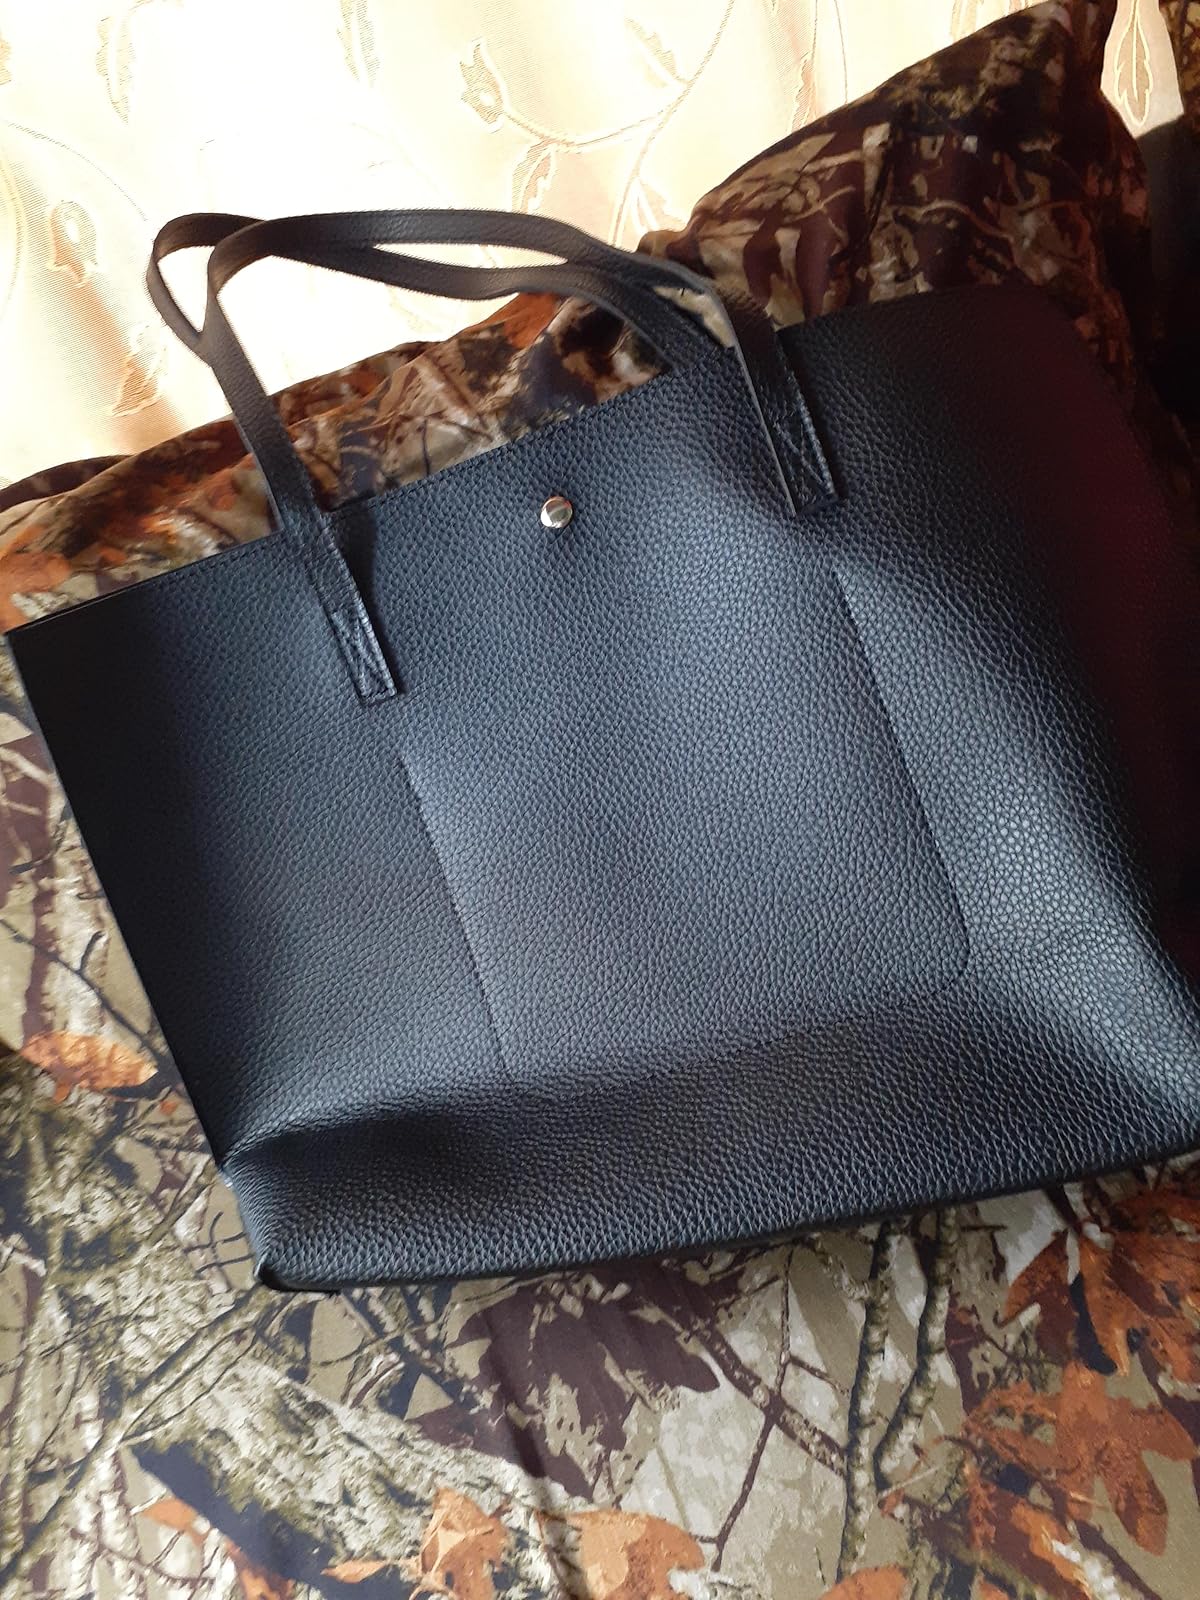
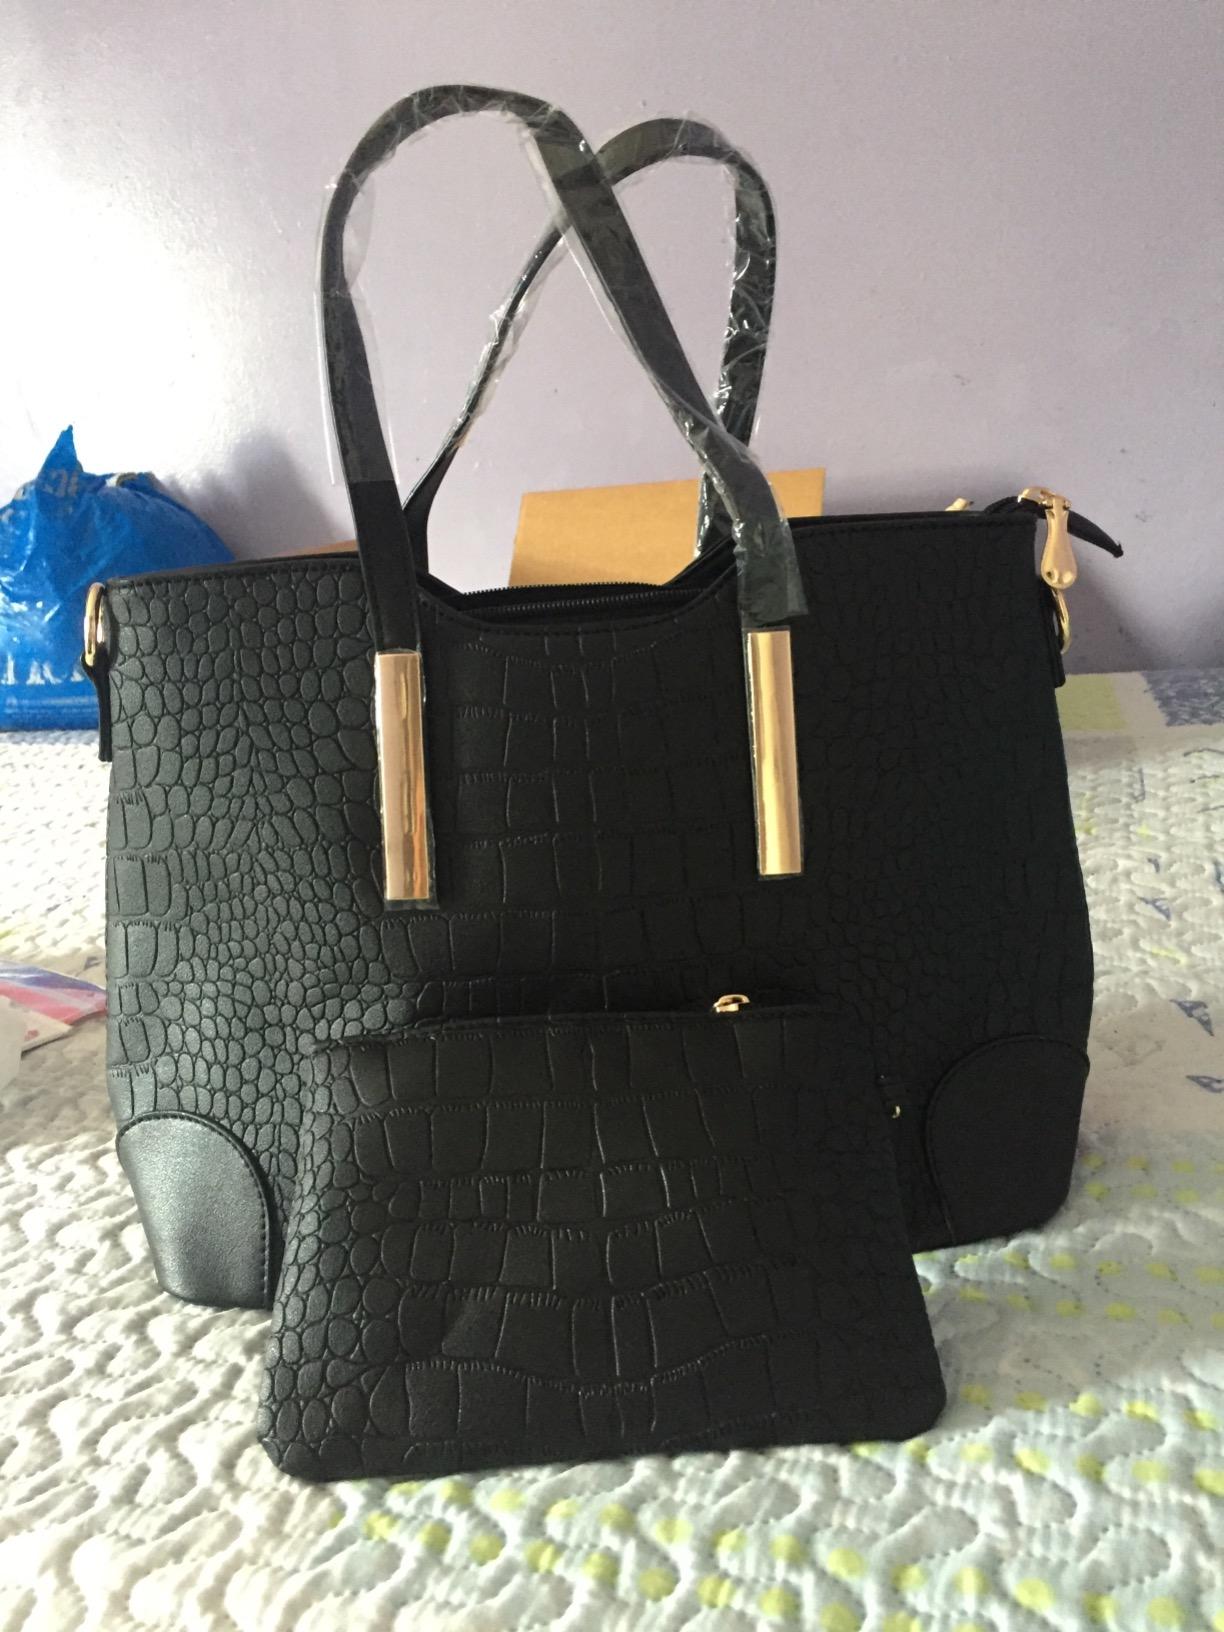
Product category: accessories_handbag
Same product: no